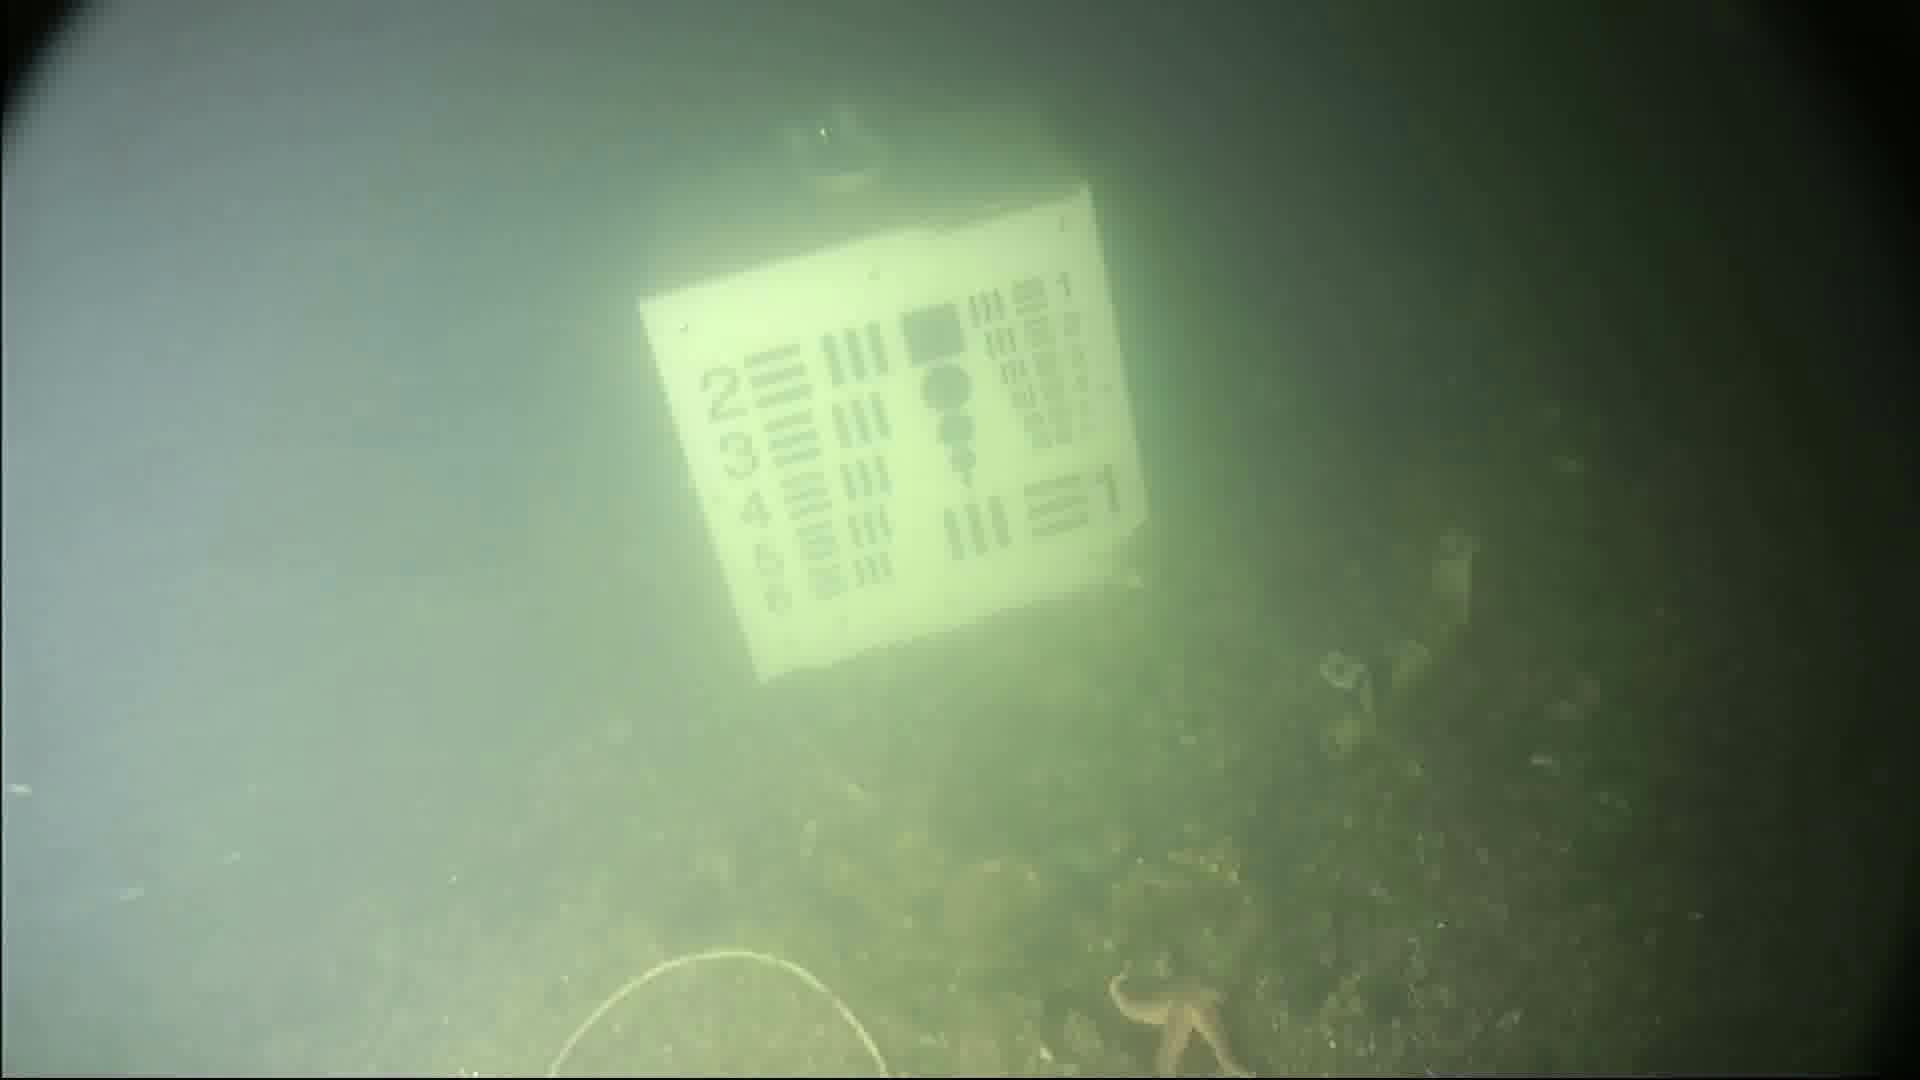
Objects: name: starfish